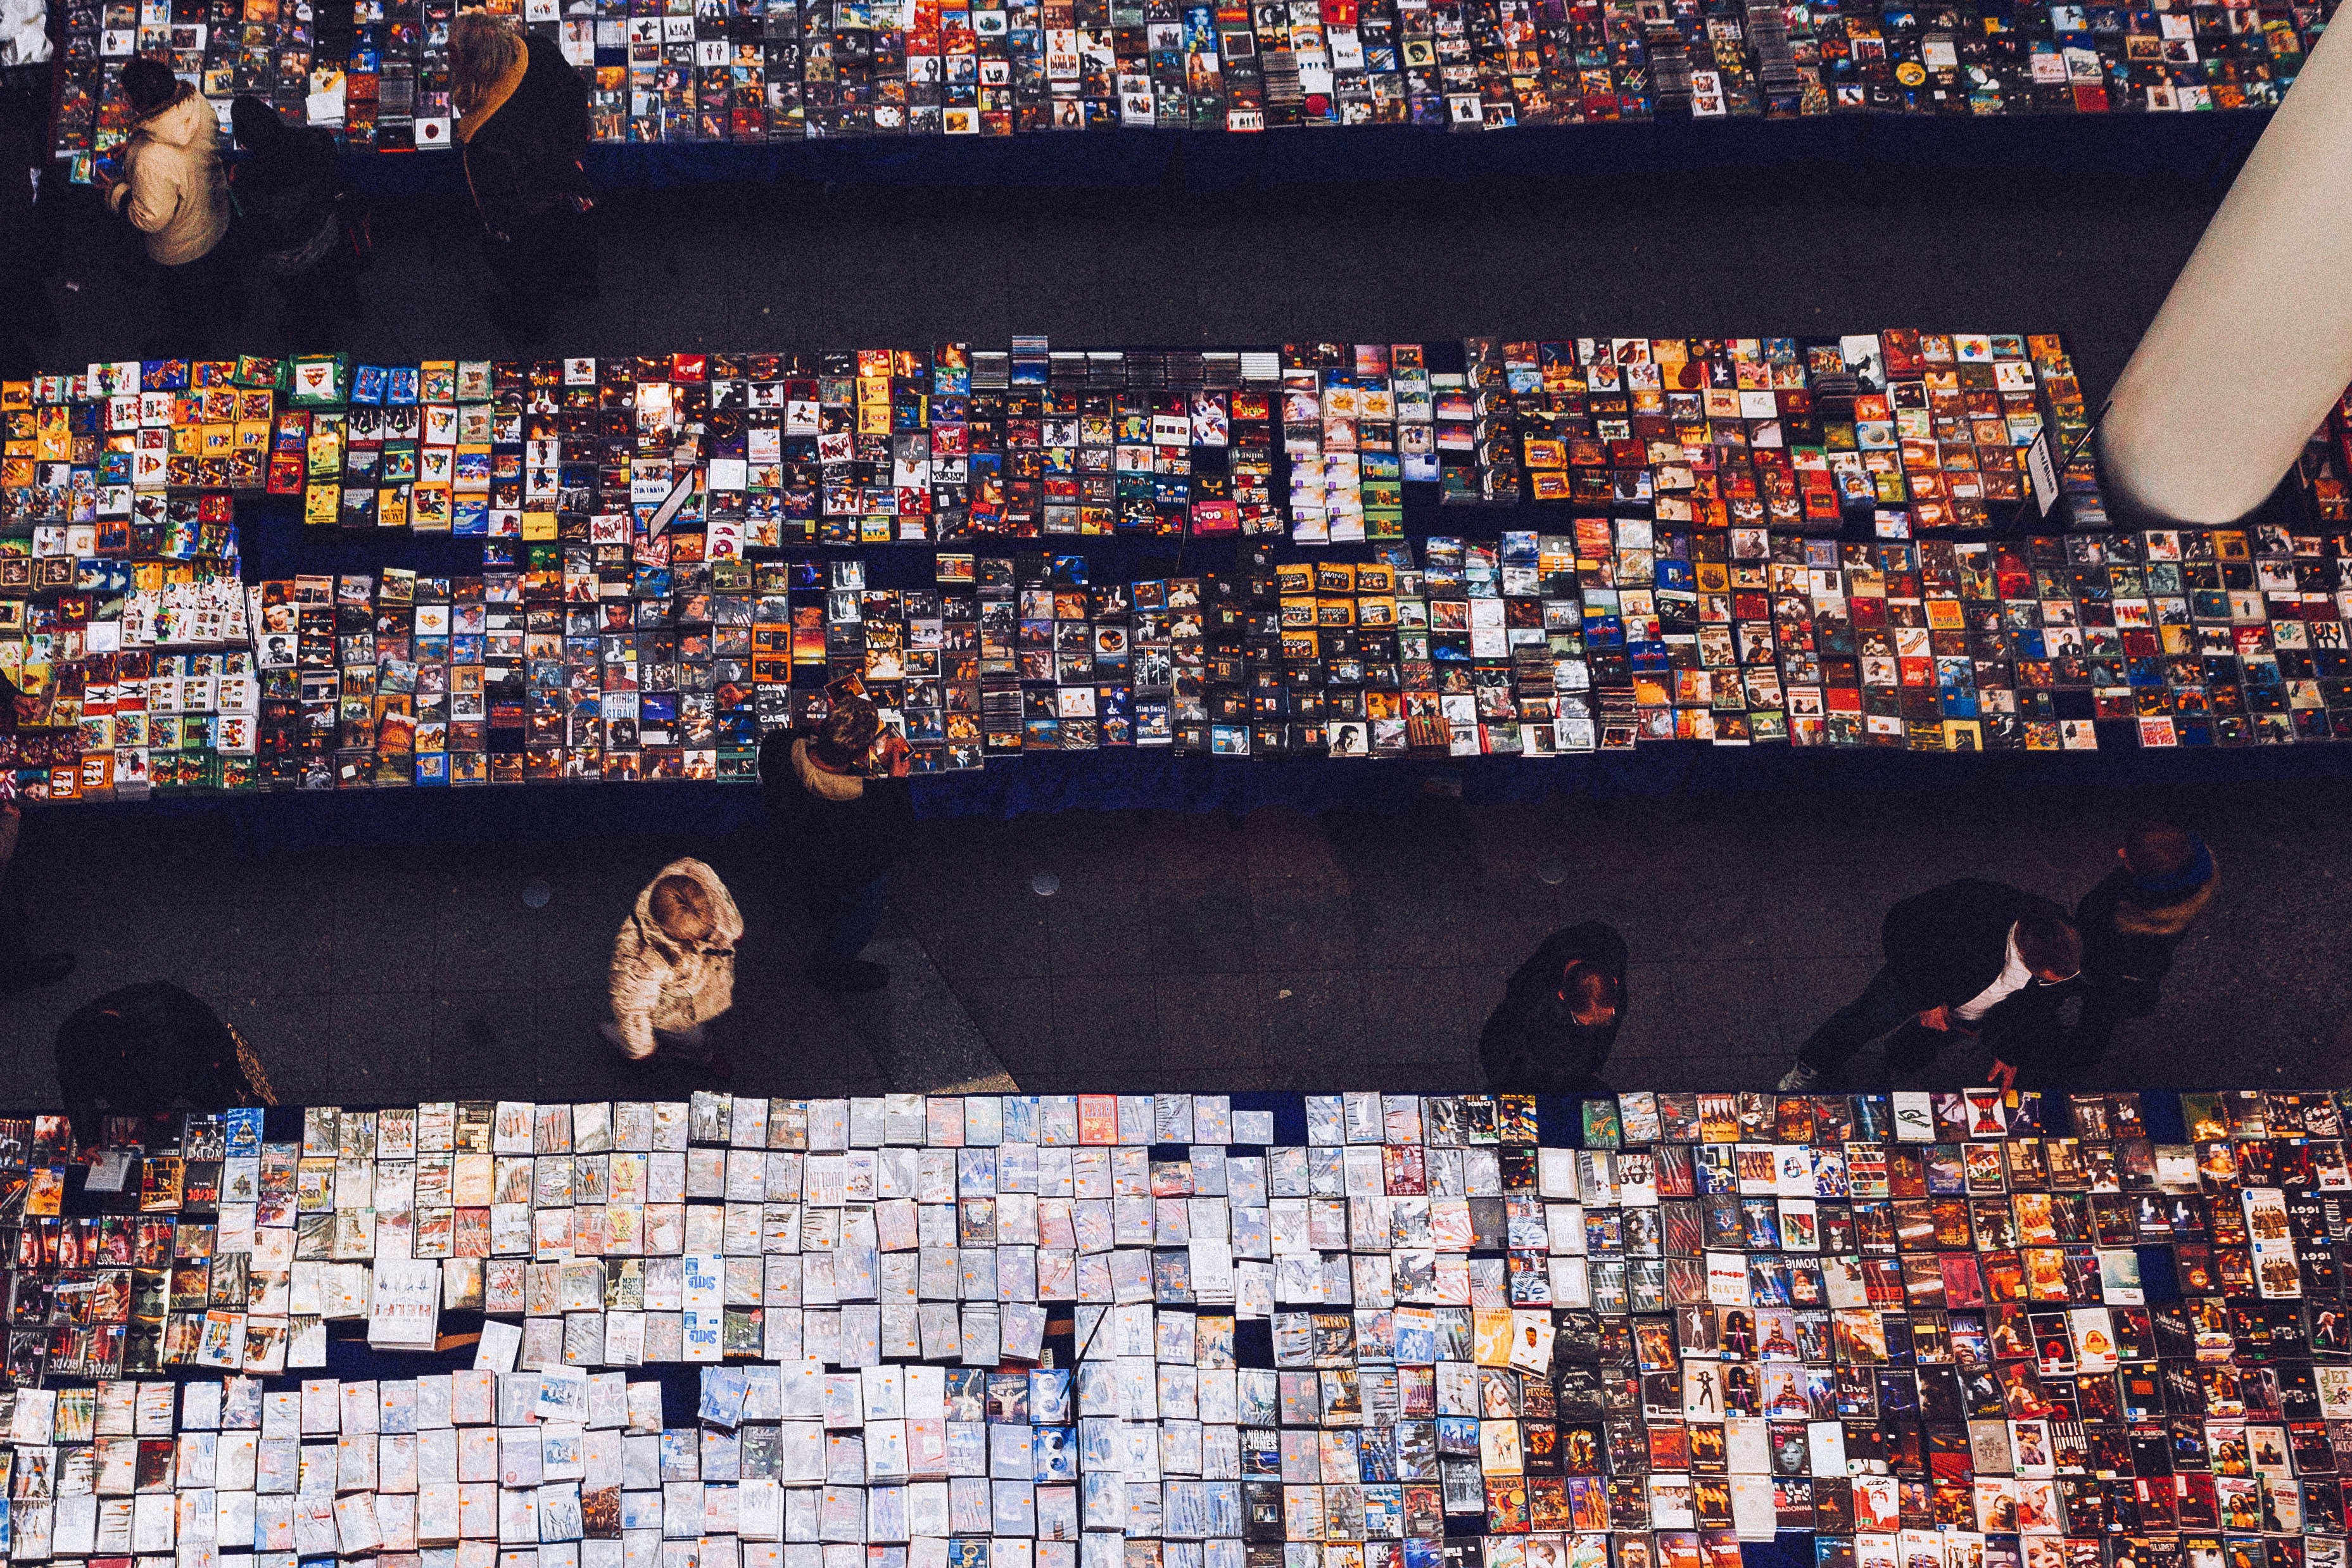
people, crowd, shop, store, shopping, art, stage, mall, bird's eye view, music store